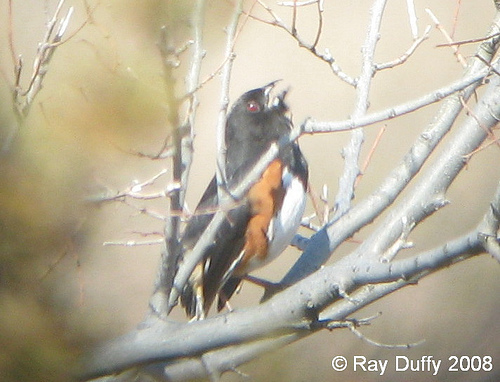
a small bird, with a short, curved and pointy beak, black crown, back and breast, white belly and abdomen, and red primaries.
the bird has a red eyering and a small yellow bill.
this bird has a white belly, black throat, head, and wings, and orange sides.
this bird has a speckled belly and breast with a short pointy bill.
this black bird has striking red eyes and a curved, sharp beak.
this bird has feathers that are black and orange and has a white belly
this bird is black with red and white and has a very short beak.
this bird is black with white and has a very short beak.
this bird has a white belly and brown eyes.
this bird has a black crown with a black nape and brown sides.
Species: Eastern Towhee